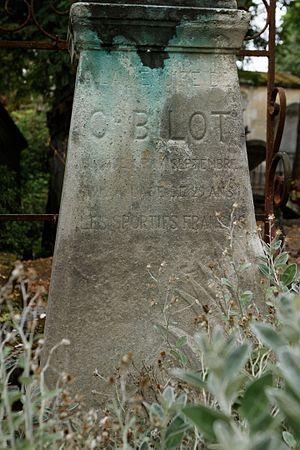
Sépulture de Charles Bilot (1883-1912), footballeur.